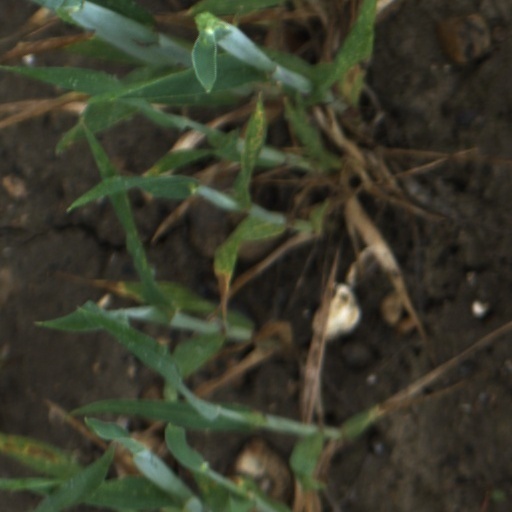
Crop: wheat